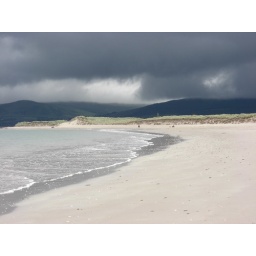
Dark clouds gather above the white sands of Castlegregory in Southern Ireland